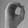
ASL letter: O